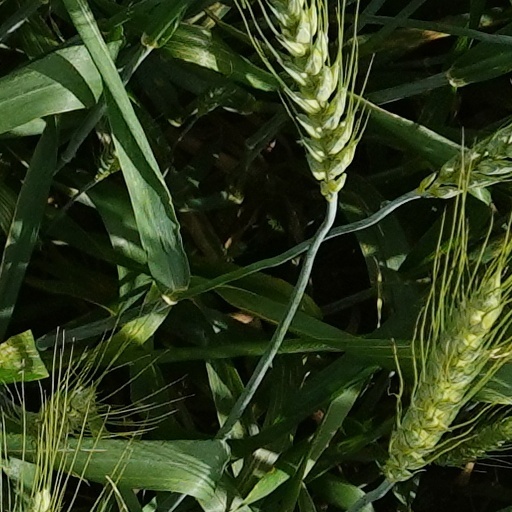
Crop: wheat